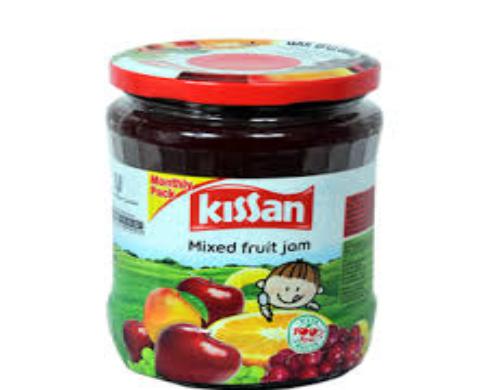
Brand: Kissan
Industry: Food